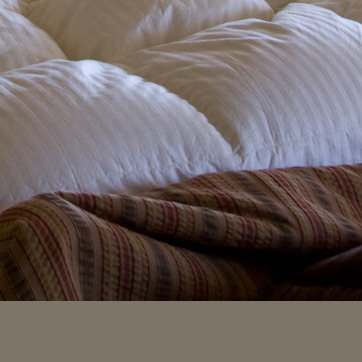
Material: fabric